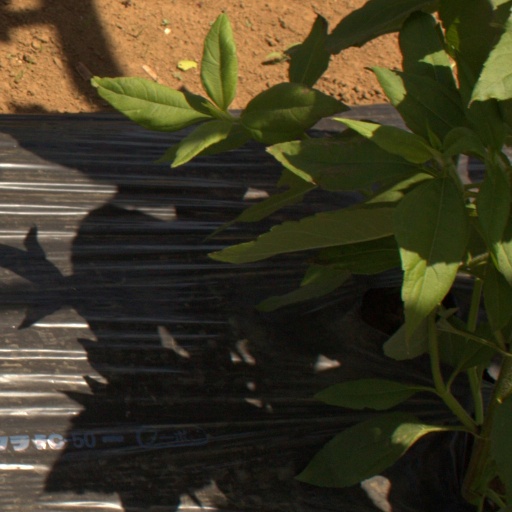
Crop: Jerusalem artichoke